Pavle Radinović

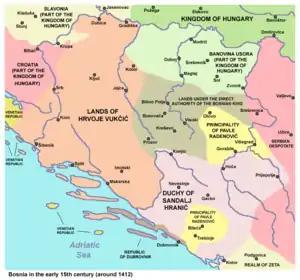
Political map delineating "zemlje" of Bosnian Kingdom, ca. 1412.

A plot to assassinate Pavle played out during the King Ostoja's 2nd reign, and the best source for the circumstances surrounding the event is a letter written by Ivan Gundulić, Ragusan diplomatic representative who was in Sutjeska in August 1415, where he attended a meeting of Bosnian noblemen at the "stanak".